Pallagrello nero

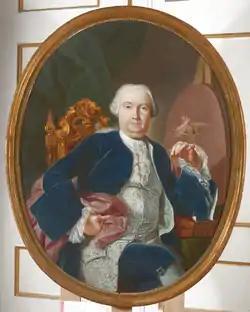
Pallagrello nero was one of the grape varieties included by architect Luigi Vanvitelli in his 1775 "Vigna del Ventaglio" vineyard for the royal palace at Caserta.

Ampelographers believe that Pallagrello nero is likely native to Campania and originated in what is now the province of Caserta. The name "Pallagrello" is likely derived from the Italian word "pagliarello" which refers to the straw mat that some grape varieties (such as Pallagrello bianco) were laid on after harvest to dry out before fermentation to produce straw wine.